Operation Rösselsprung (1944)

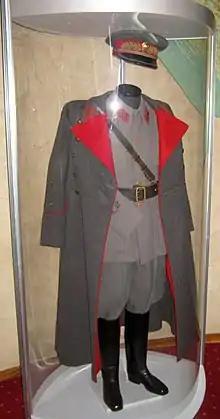
While unable to capture Tito, the Germans did find his marshal's uniform in Drvar, and later placed it on display in Vienna.

The offensive began at 05:00 on 25 May 1944 with the advance of ground forces from their assembly areas surrounding their assigned operational areas. About 06:35, five squadrons of Luftwaffe bombers, including Junkers Ju 87 dive bombers, began bombing targets within Drvar and Bosanski Petrovac. A total of 440 sorties were flown on that day.